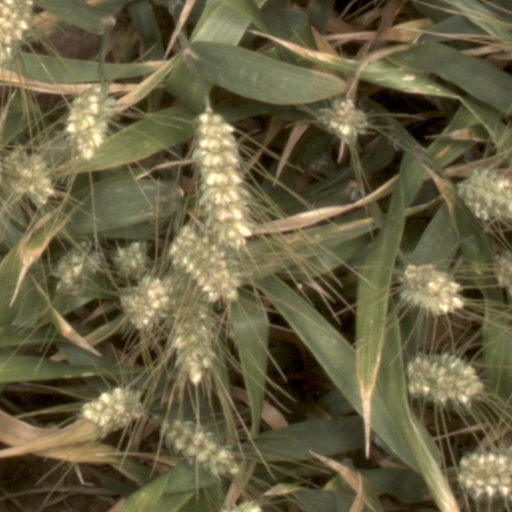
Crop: wheat